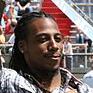
Age: 21